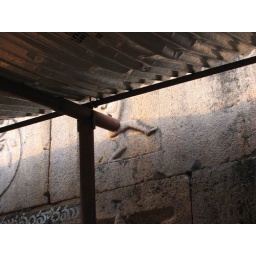
Seems the collection boxes are far more important than maintaining the beautiful walls all around the temple.